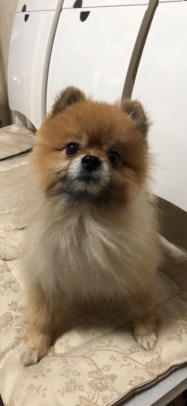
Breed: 1936-n000005-Pomeranian